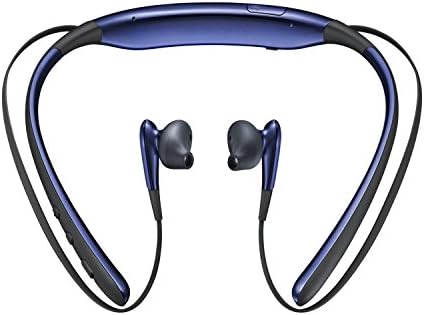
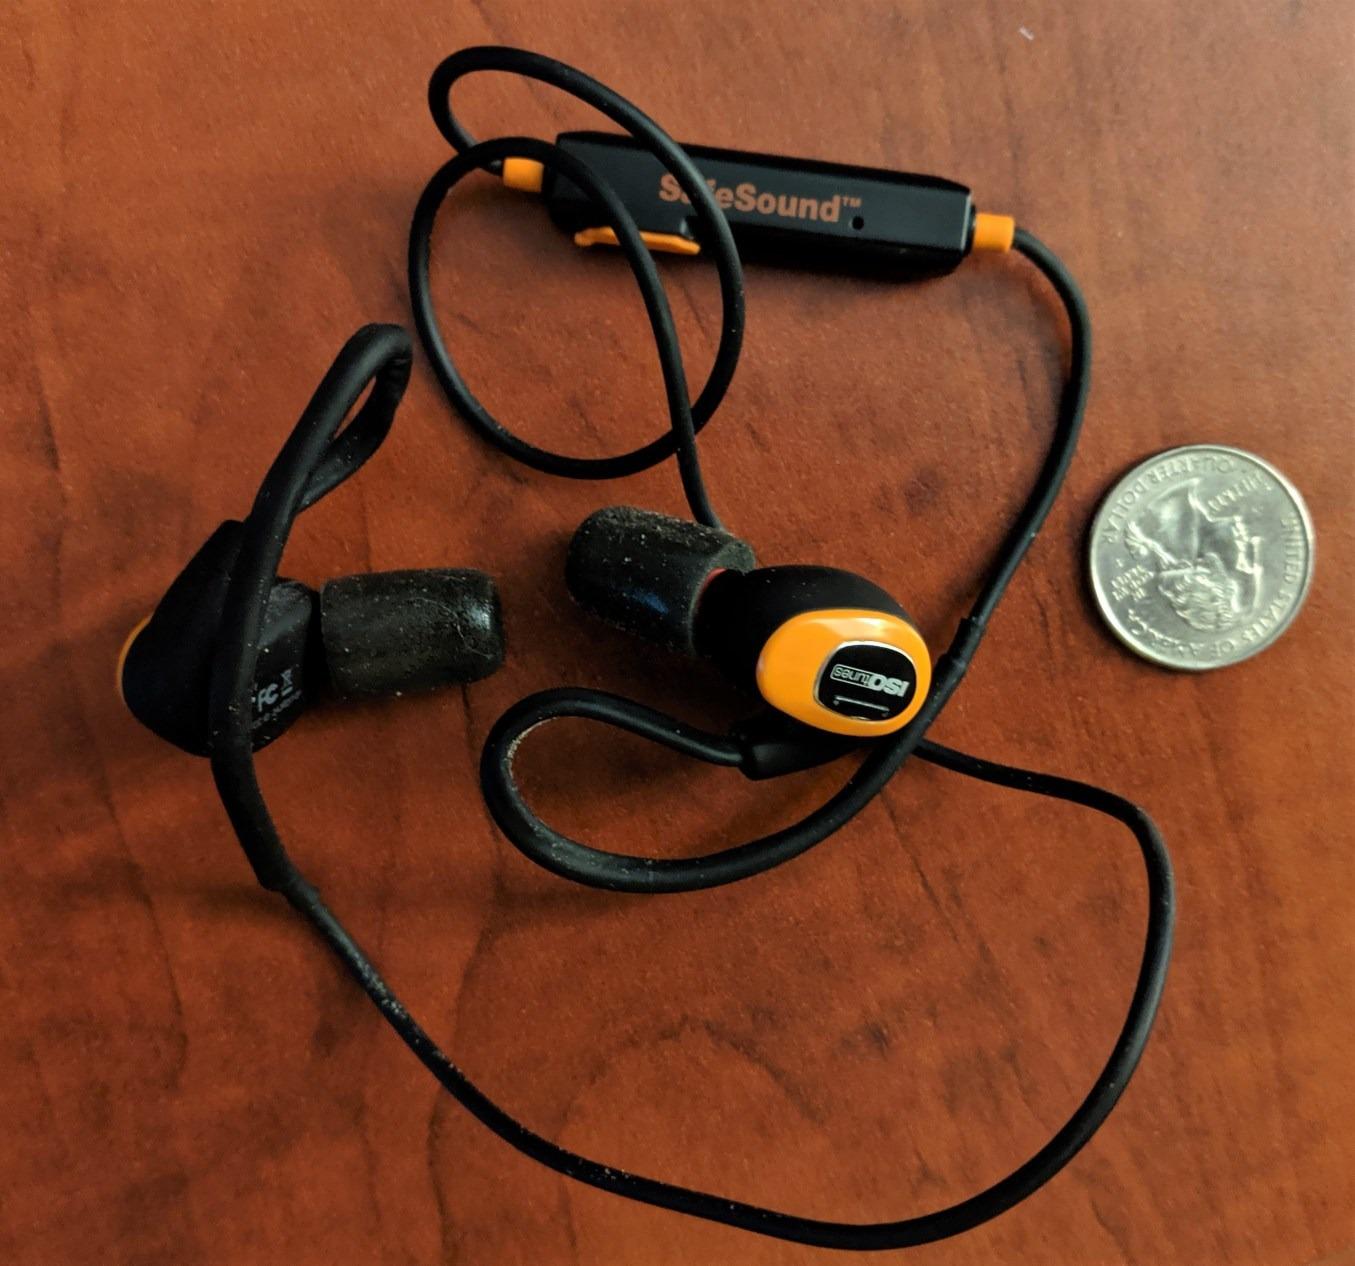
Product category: headphones
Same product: no